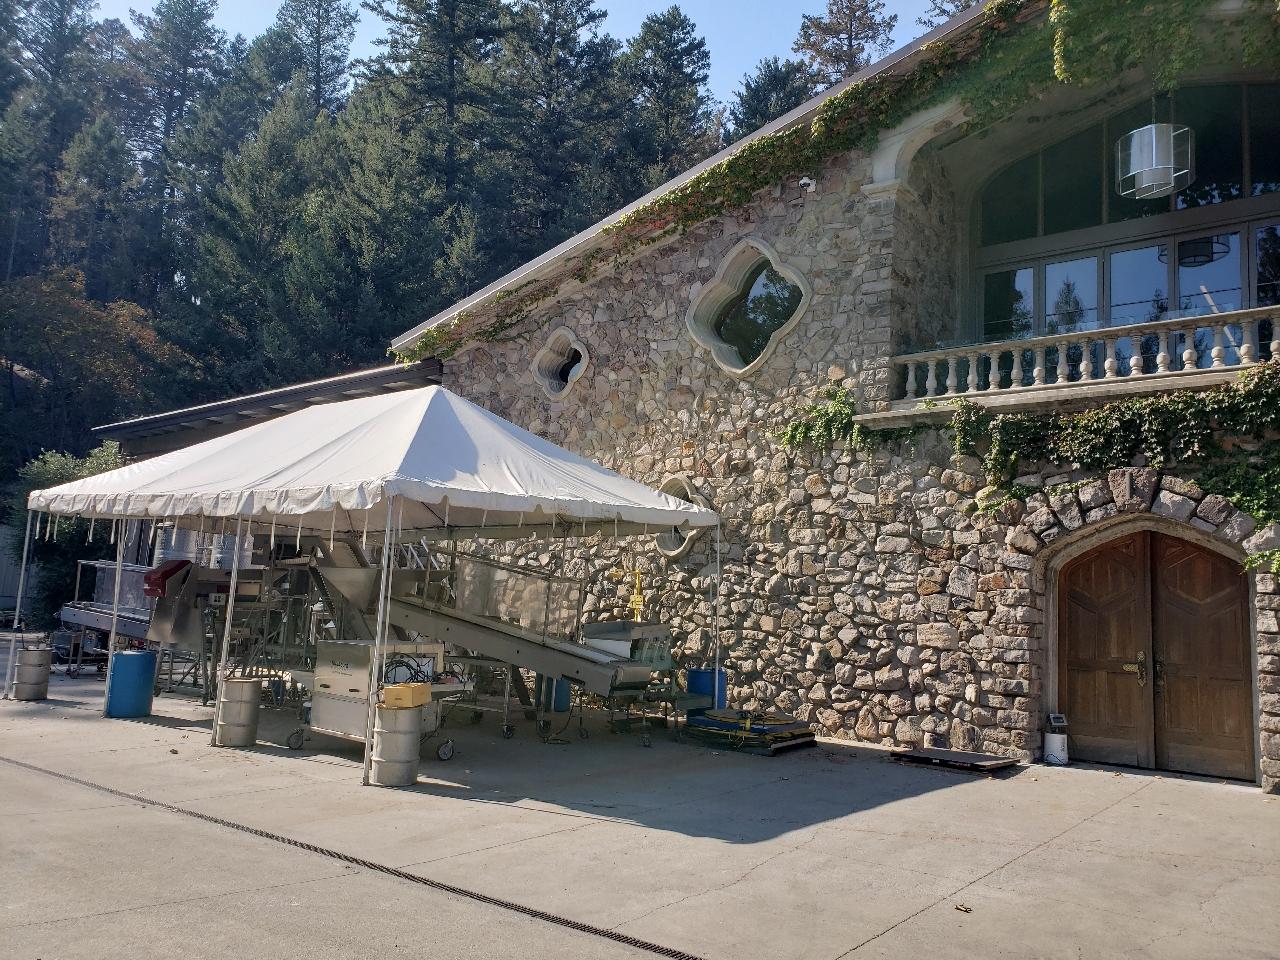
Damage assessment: no_damage